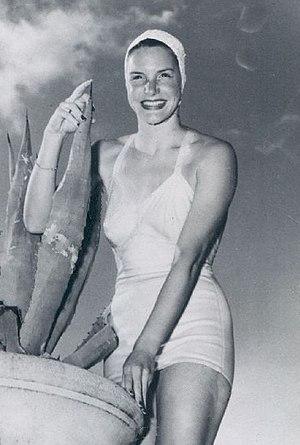
Ann Curtis, née le 6 mars 1926 à San Francisco, et morte le 26 juin 2012 à San Rafael, est une nageuse américaine spécialiste des épreuves en nage libre.